Intertidal zone

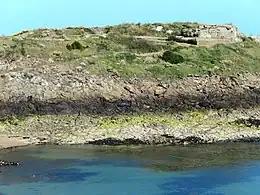
The rocky shoreline of Saint-Malo, northwestern France, with a stripe of the black lichen "Hydropunctaria maura" at the high tide line

The intertidal zone or foreshore is the area above water level at low tide and underwater at high tide; in other words, it is the part of the littoral zone within the tidal range. This area can include several types of habitats with various species of life, such as sea stars, sea urchins, and many species of coral with regional differences in biodiversity. Sometimes it is referred to as the "littoral zone" or "seashore", although those can be defined as a wider region.